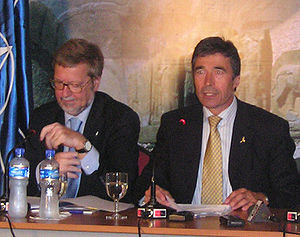
Per Stig Møller / Politisk karriere / Minister fra 2001
Per Stig Møller og Anders Fogh Rasmussen under et NATO-topmøde i Istanbul, 2004.
Per Stig Møller er en dansk politiker og litterat, dr.phil. Han var fra 1984 til 2015 medlem af Folketinget, hvor han repræsenterede Det Konservative Folkeparti. Han var miljøminister fra 18. december 1990 til 24. januar 1993 og udenrigsminister fra 27. november 2001 til 23. februar 2010. Herefter blev han kultur- og kirkeminister indtil regeringsskiftet den 3. oktober 2011. Før sin politiske karriere var han i mange år medarbejder i Danmarks Radio og har desuden været ansat ved universiteterne i København og Paris.